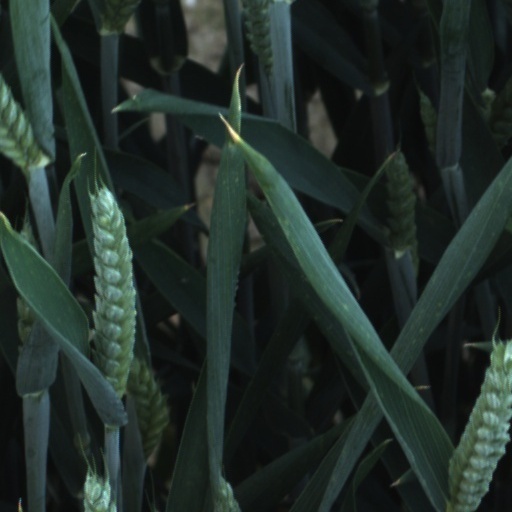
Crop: wheat